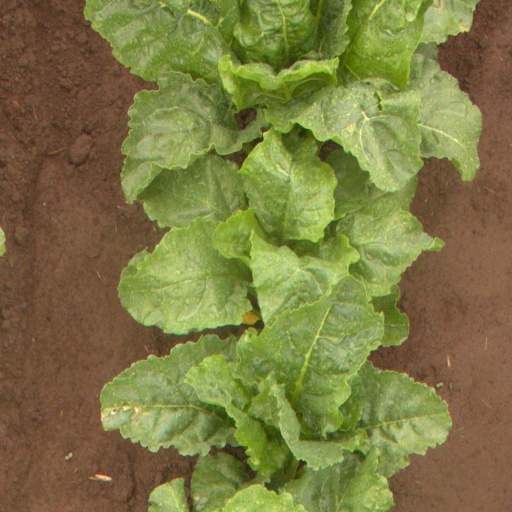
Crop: sugar beet